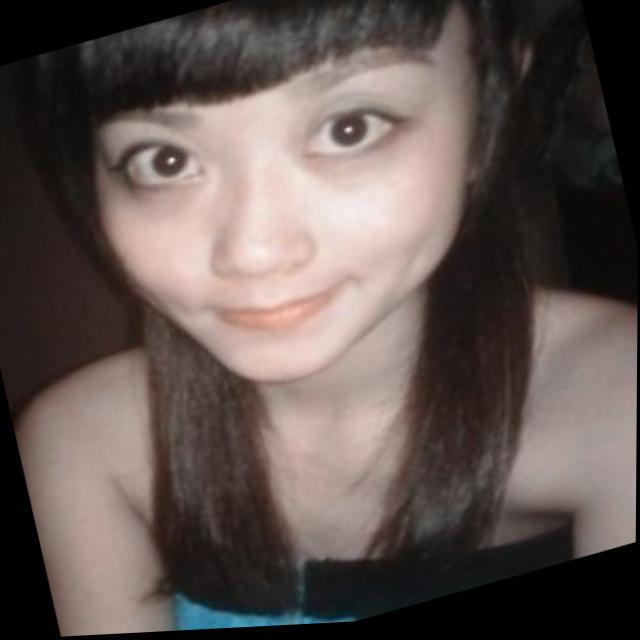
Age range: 21-44